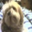
Label: dog